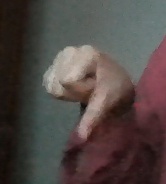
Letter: waw